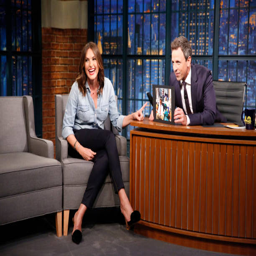
actor talks with comedian during an interview --